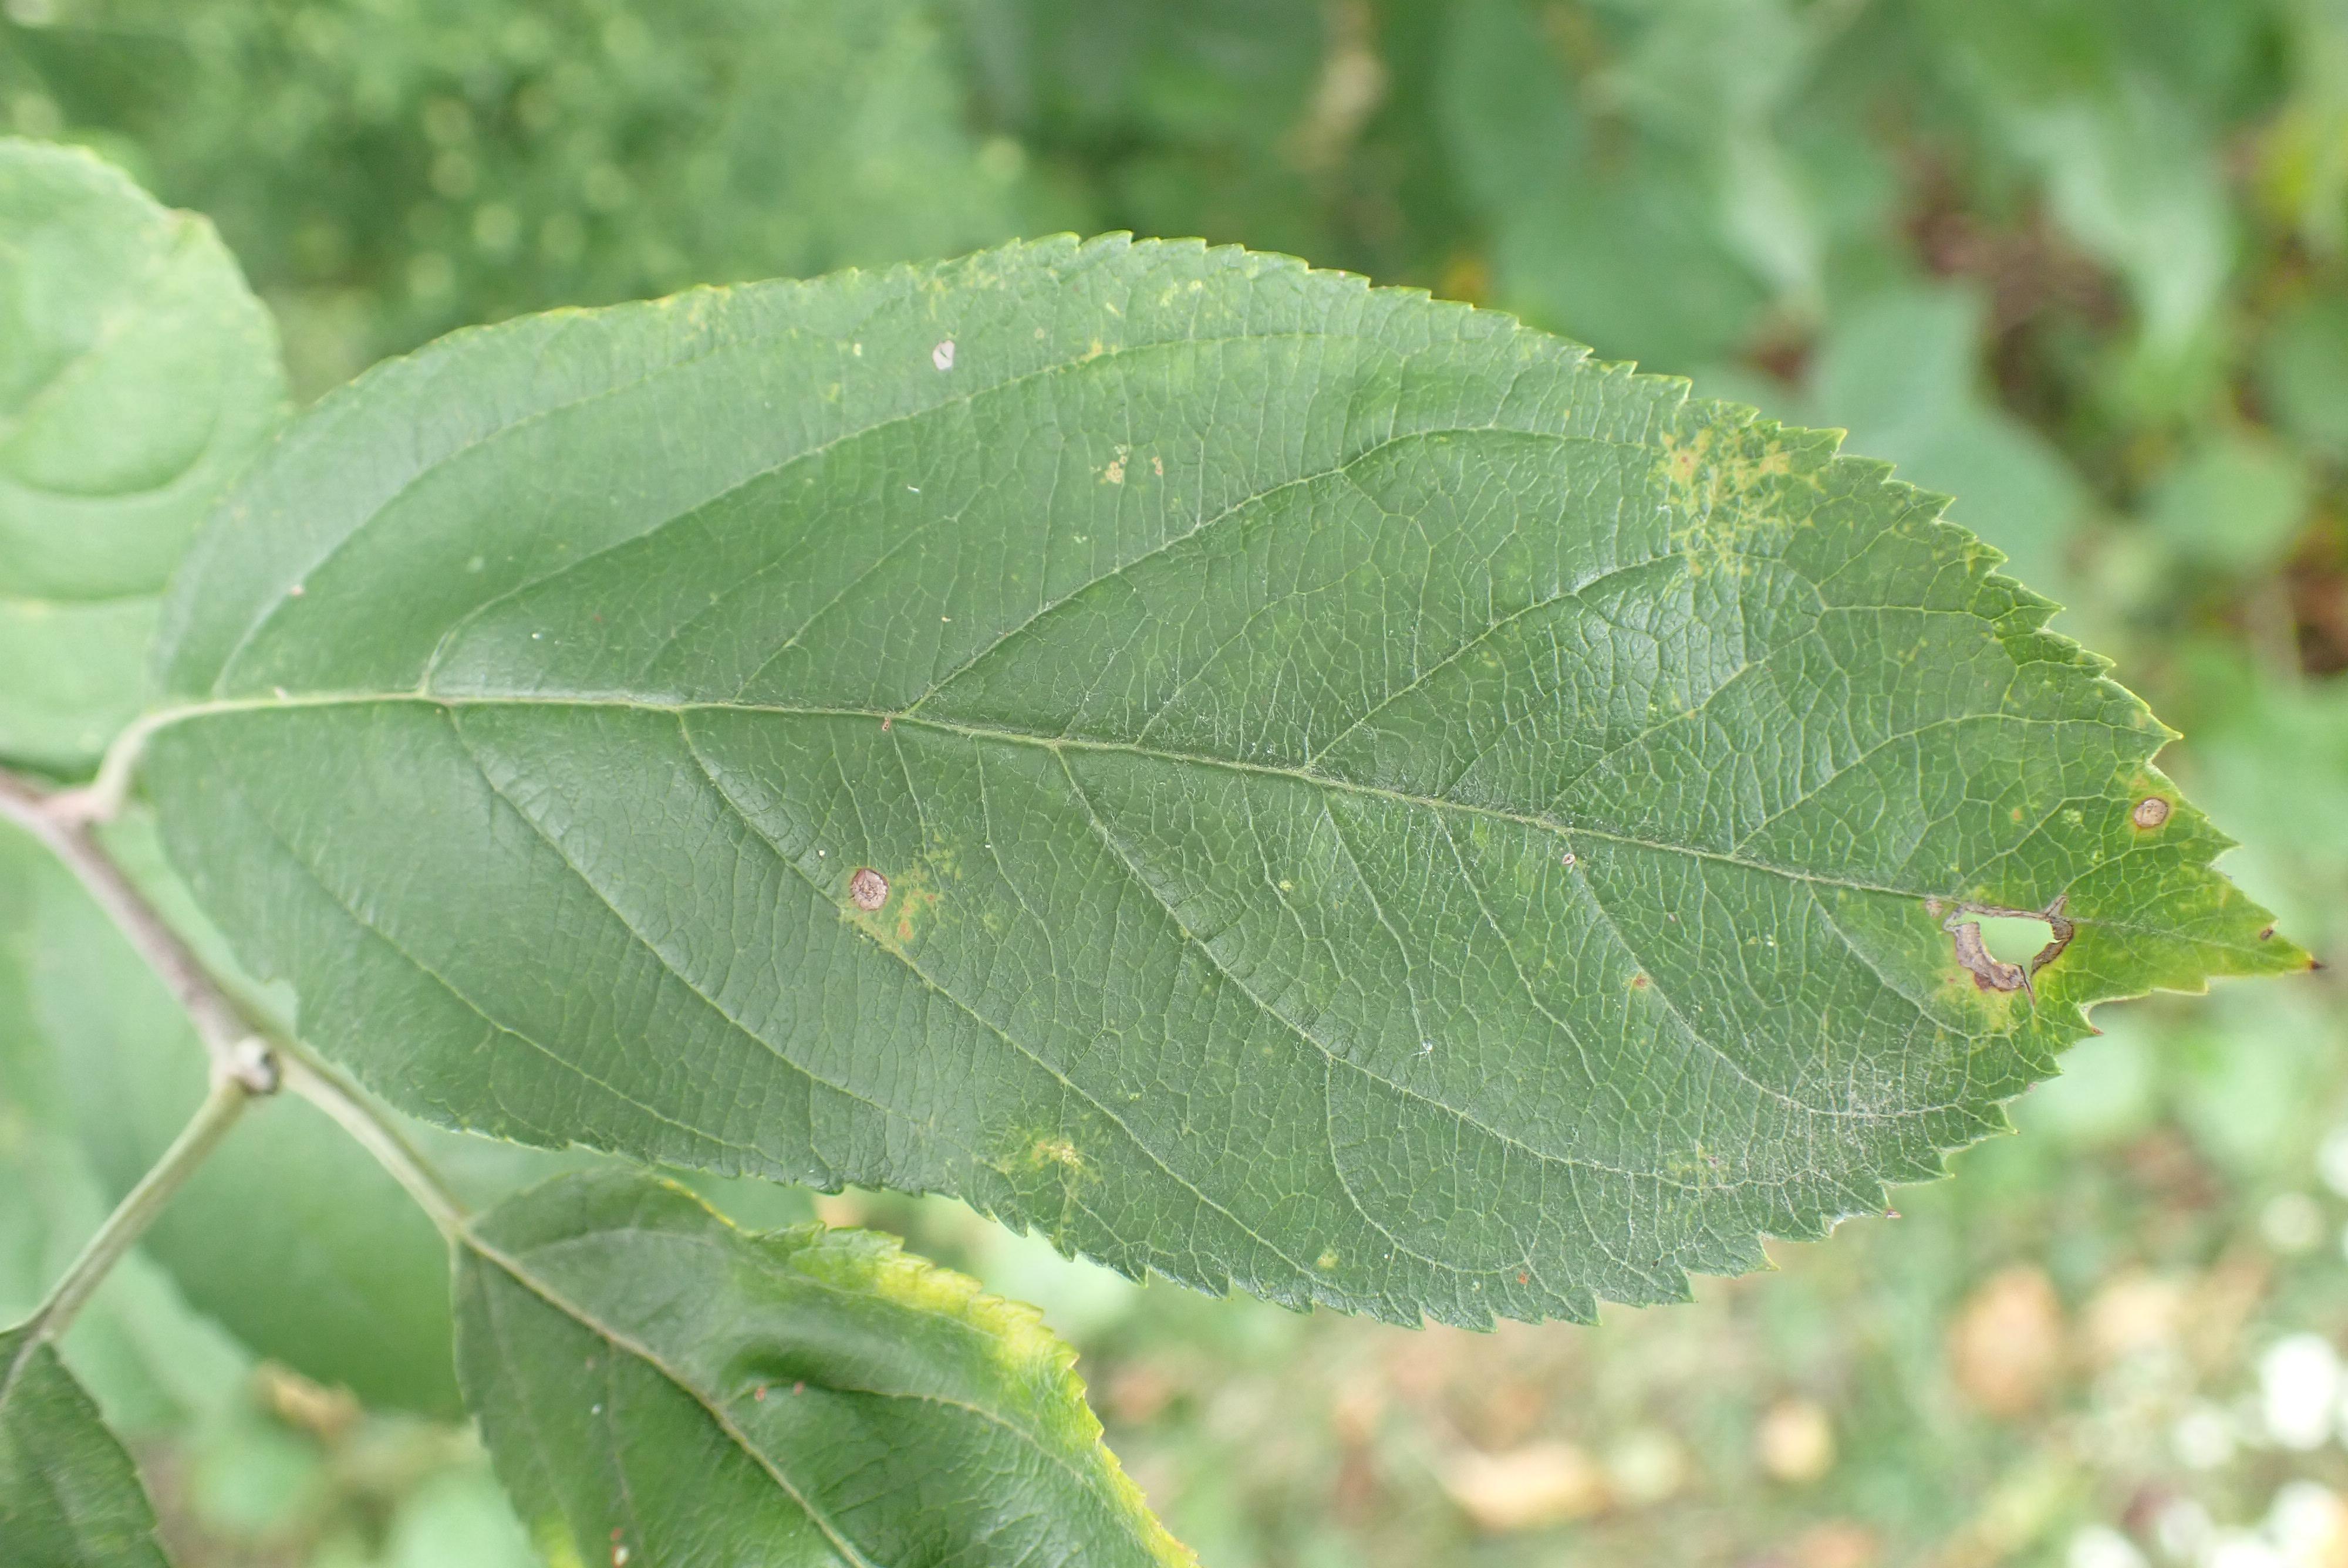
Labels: complex